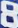
Number: 8